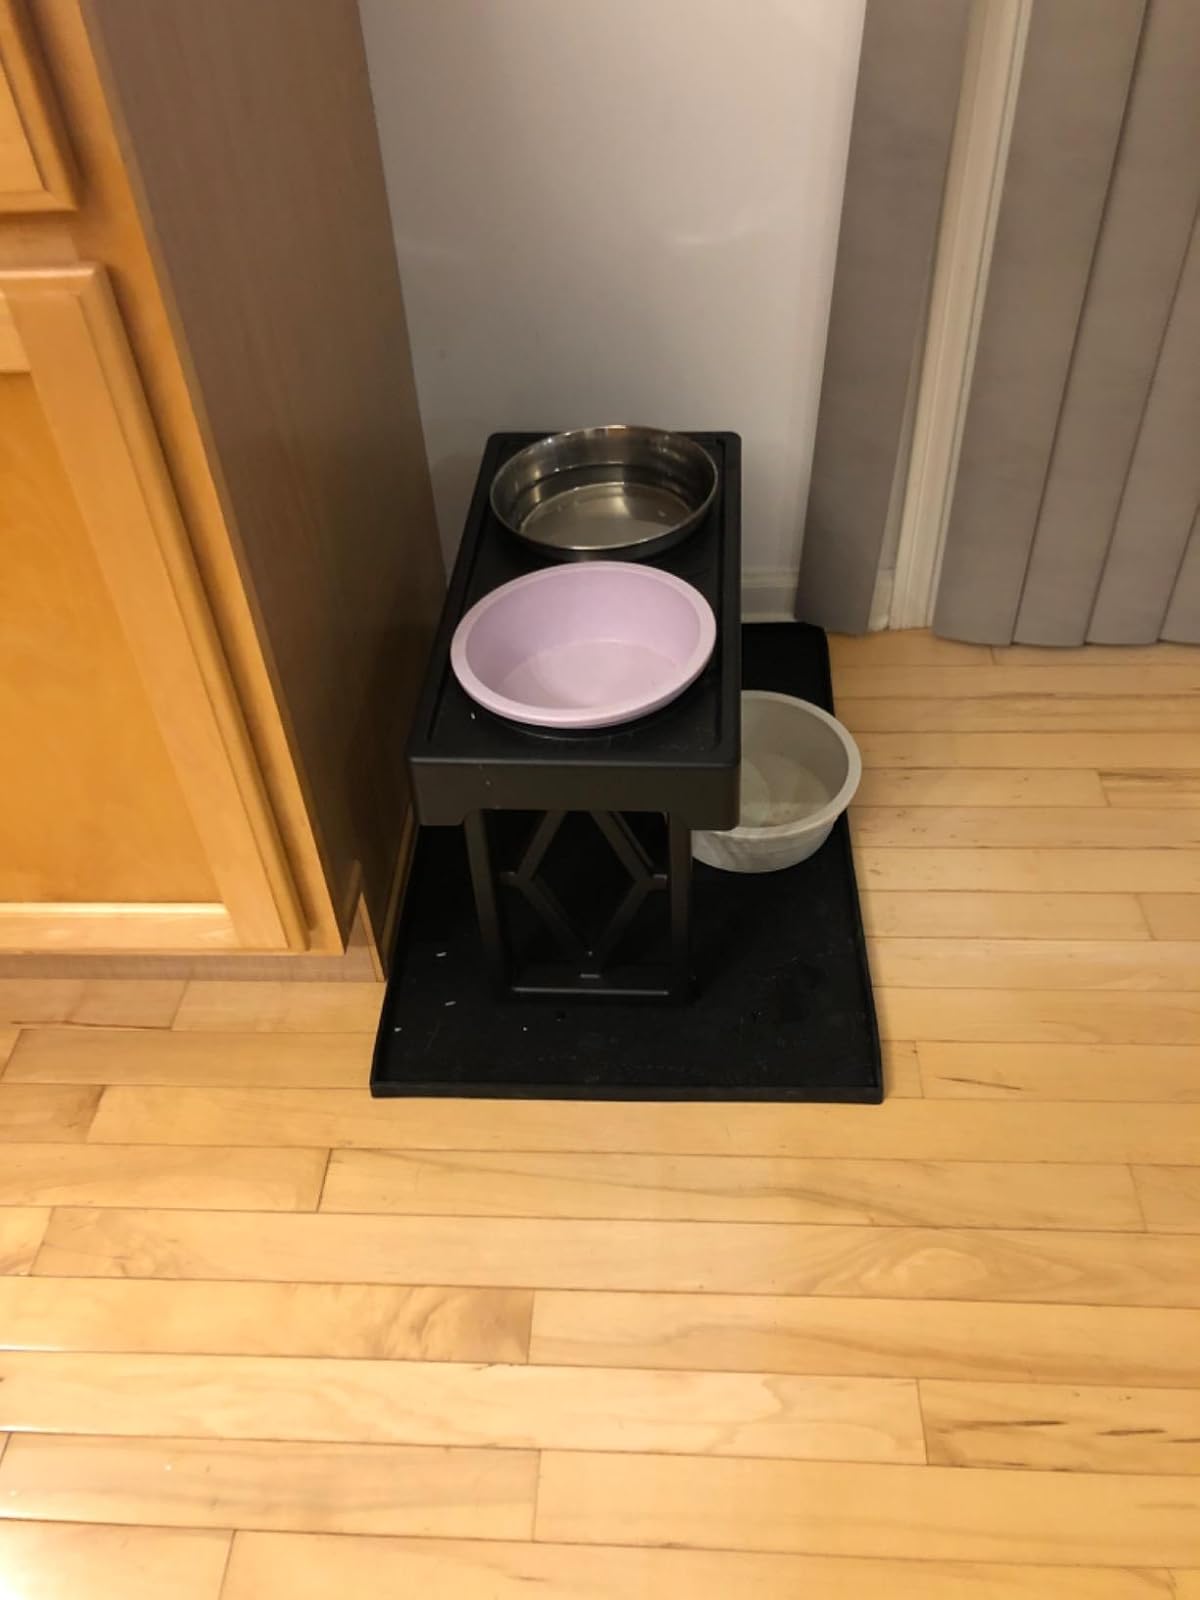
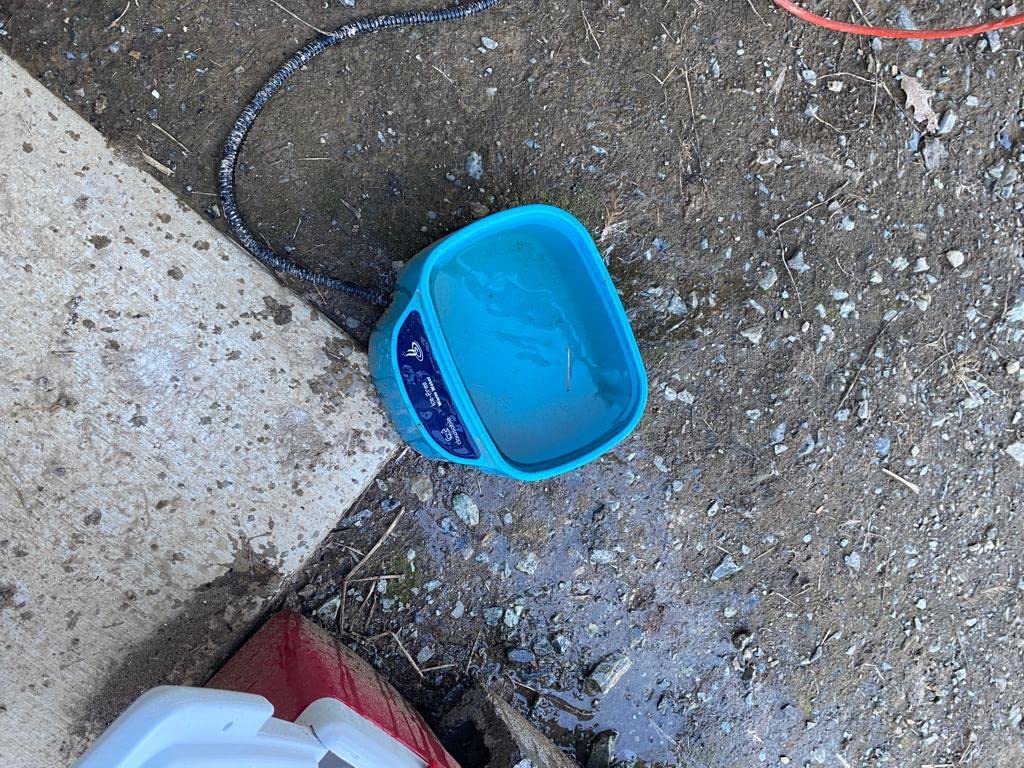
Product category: items_bowl
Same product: no